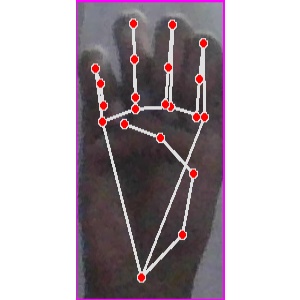
अक्षर: म